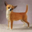
Label: dog